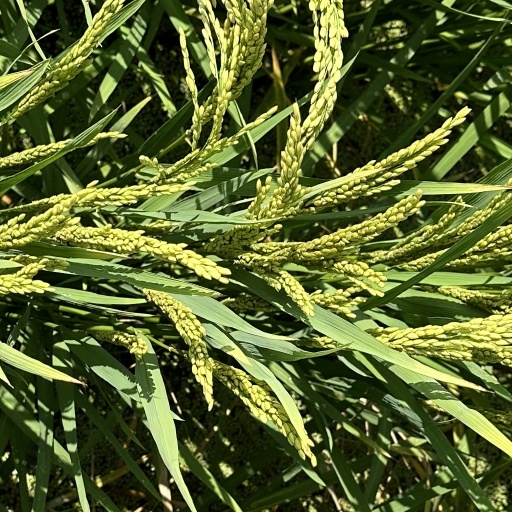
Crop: rice